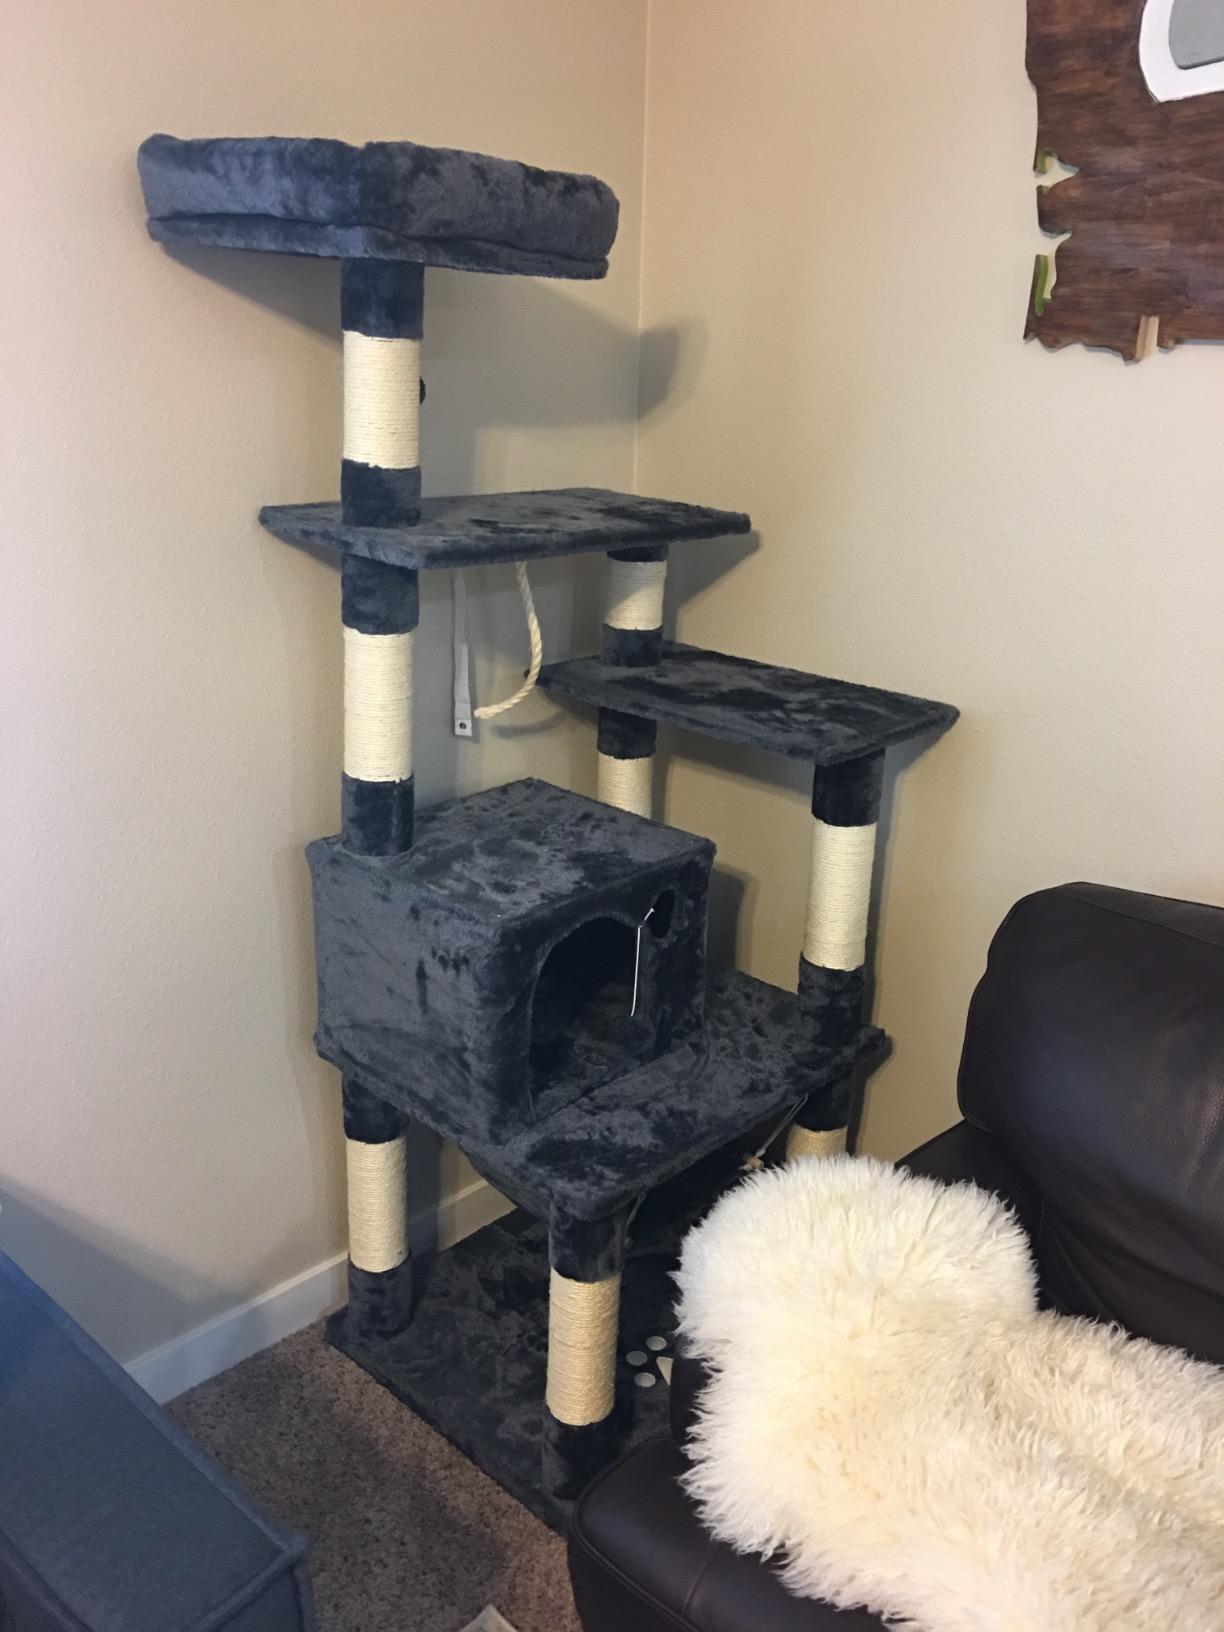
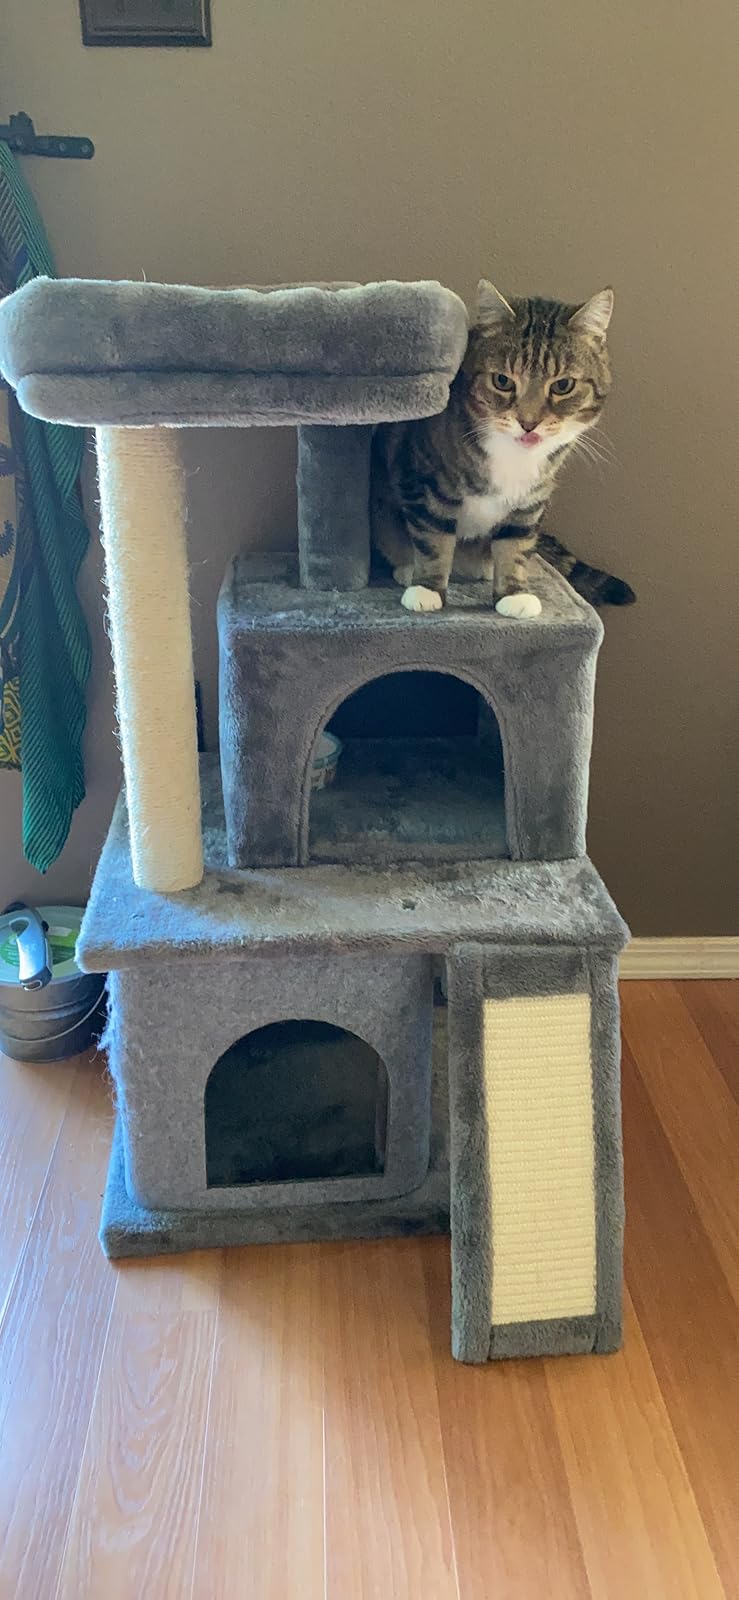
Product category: items_cat tree
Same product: no